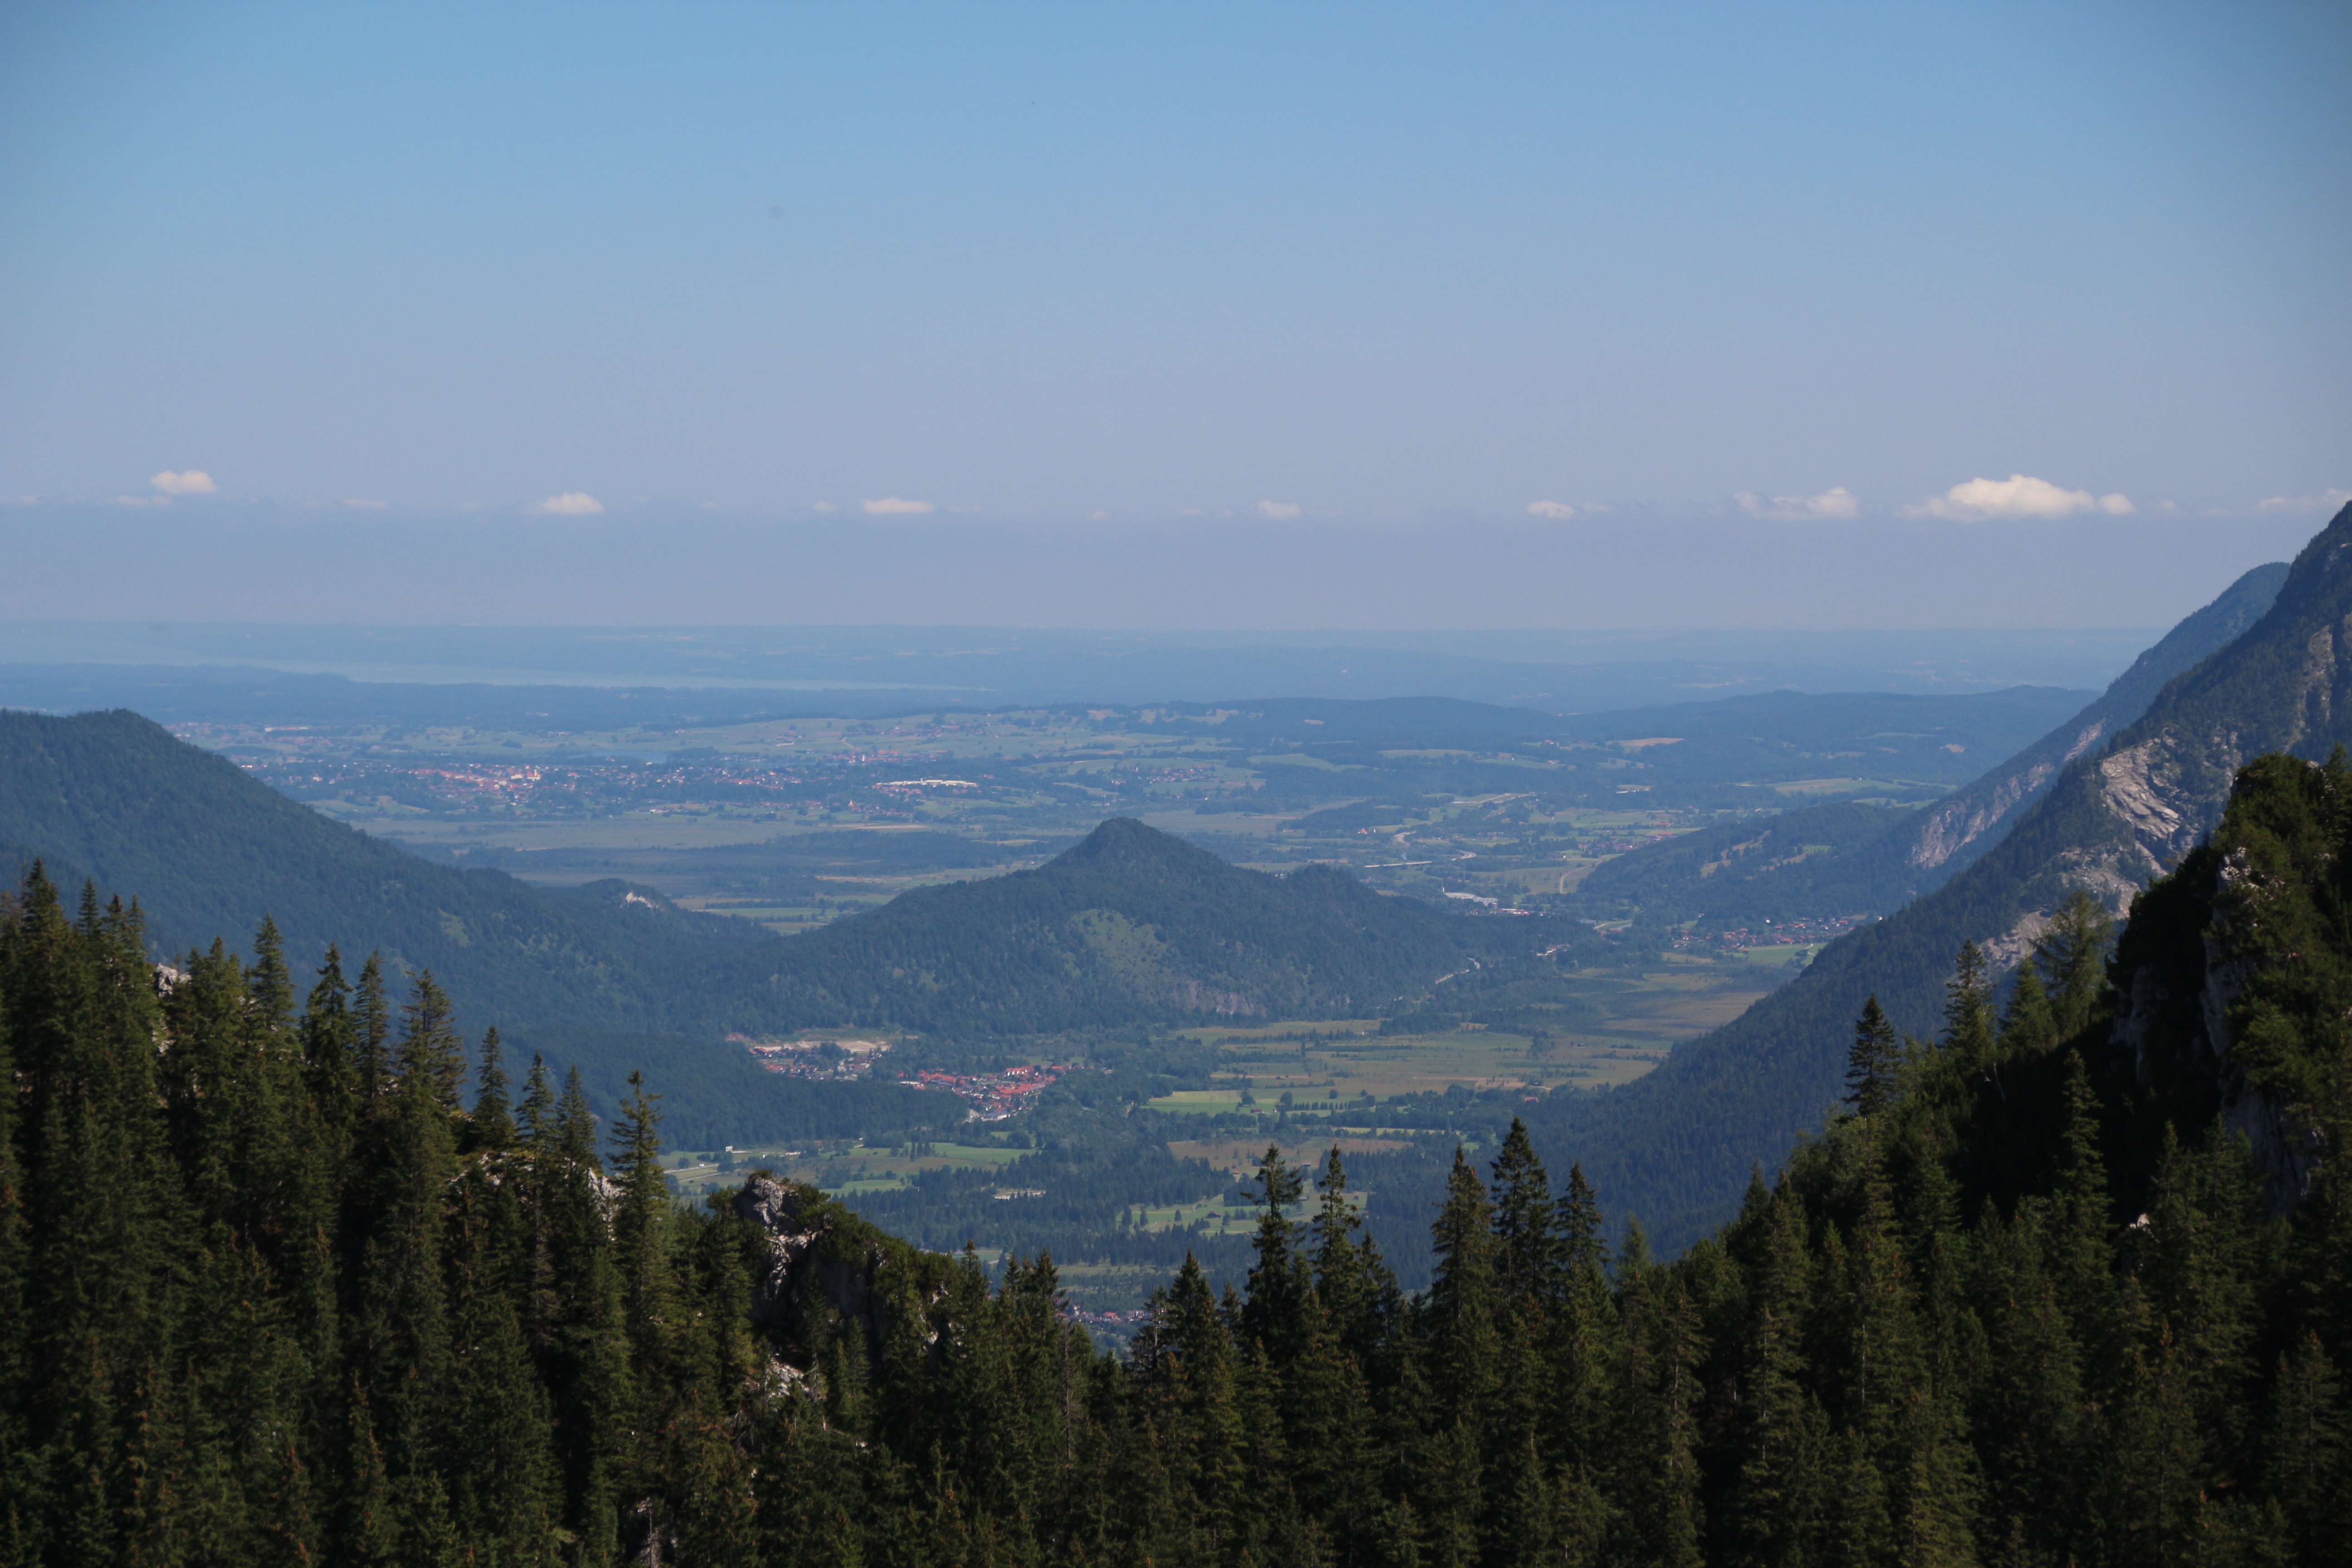
landscape, tree, nature, forest, wilderness, walking, mountain, hiking, trail, meadow, hill, adventure, valley, mountain range, relax, ridge, summit, climb, trees, mountains, alps, plateau, fell, landform, mountain pass, geographical feature, atmospheric phenomenon, mountainous landforms